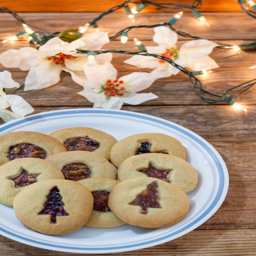
jam - filled cookies on a white plate with blue border